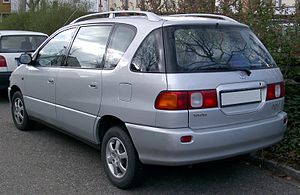
Toyota Picnic / Generelt
Picnic set bagfra
Toyota Picnic, Toyota Ipsum eller Toyota SportsVan var en MPV fra Toyota Motor baseret på Toyota Carina E.